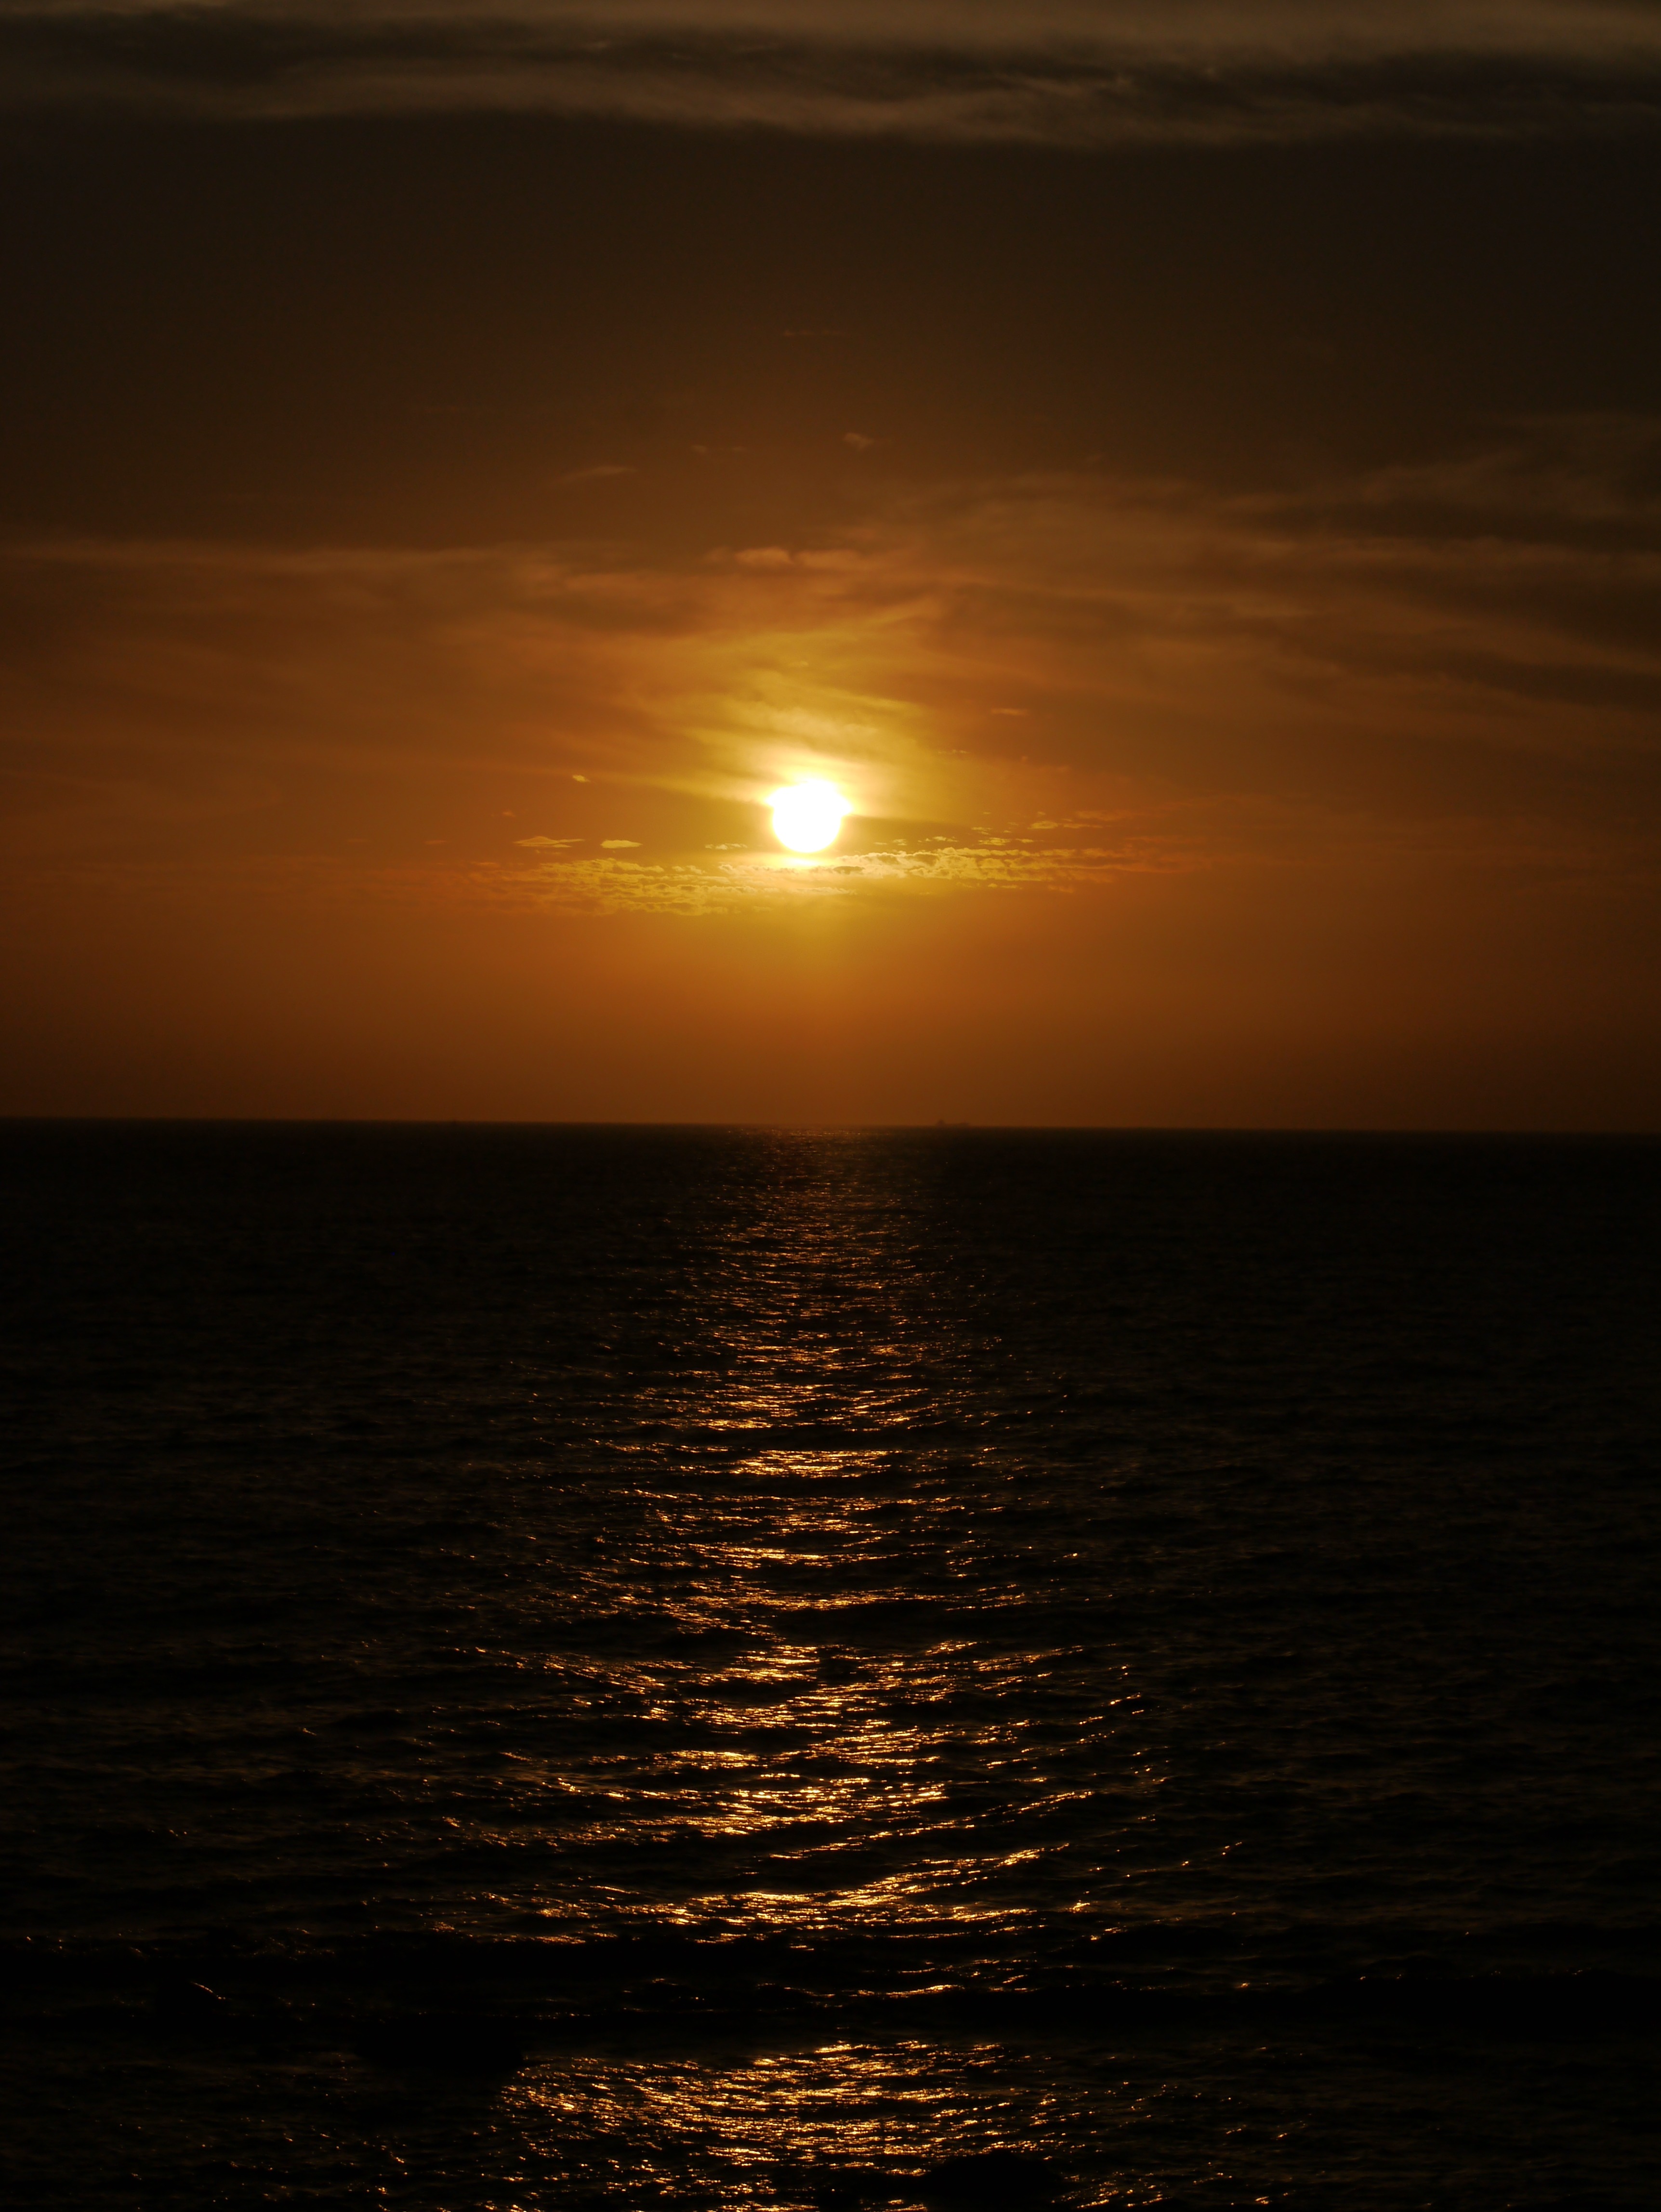
beach, sea, coast, ocean, horizon, cloud, sun, sunrise, sunset, sunlight, morning, wave, dawn, atmosphere, dusk, evening, reflection, asia, japan, afterglow, fukuoka